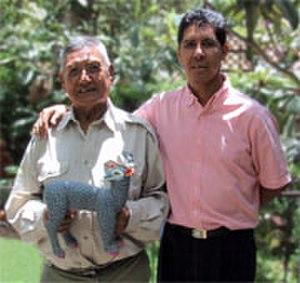
Les alebrijes sont des sculptures d'art folklorique mexicain, aux couleurs vives, de créatures fantastiques. Les premiers alebrijes, ainsi que l'utilisation du terme, sont créés par Pedro Linares. Dans les années 1930, Linares est tombé très malade et alors qu'il est au lit, inconscient, il rêve d'un endroit étrange ressemblant à une forêt. Là, il voit des arbres, des animaux, des rochers, des nuages qui se transforment soudain en quelque chose d'étrange, une sorte d'animal, mais inconnu. Il voit un âne aux ailes de papillon, un coq aux cornes de taureau, un lion à tête d'aigle, et tous criaient un mot, « Alebrijes ». Une fois rétabli, il commence à recréer les créatures qu'il voyait, en carton et en papier mâché et les a appelées alebrijes.